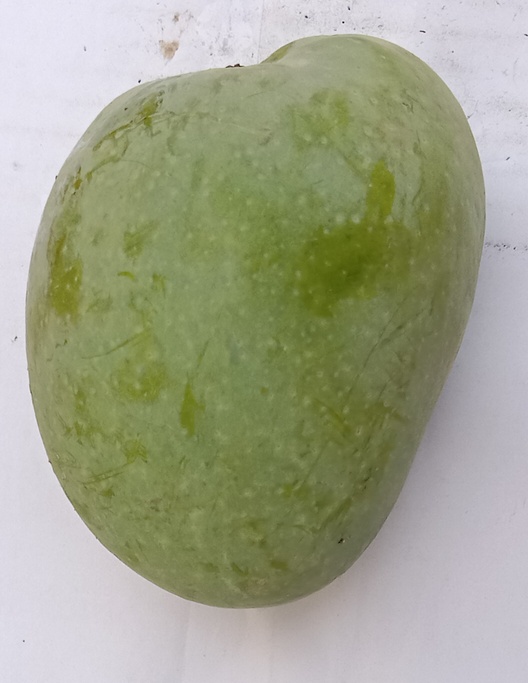
Mango variety: Anwar Ratool